Southern Terminal (Knoxville, Tennessee)

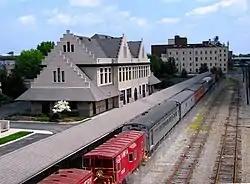
Southern Terminal and tracks, viewed from Gay Street Viaduct

The Southern Terminal is a former railway complex located at 306 West Depot Avenue in Knoxville, Tennessee, USA. The complex, which includes a passenger terminal and express depot adjacent to a large railyard, was built in 1903 by the Southern Railway. Both the terminal and depot were designed by noted train station architect Frank Pierce Milburn (1868–1926). In 1985, the terminal complex, along with several dozen warehouses and storefronts in the adjacent Old City and vicinity, were listed on the National Register of Historic Places as the Southern Terminal and Warehouse Historic District.